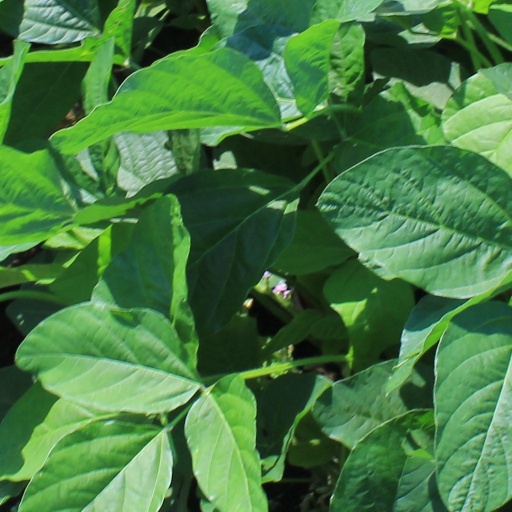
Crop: soybean